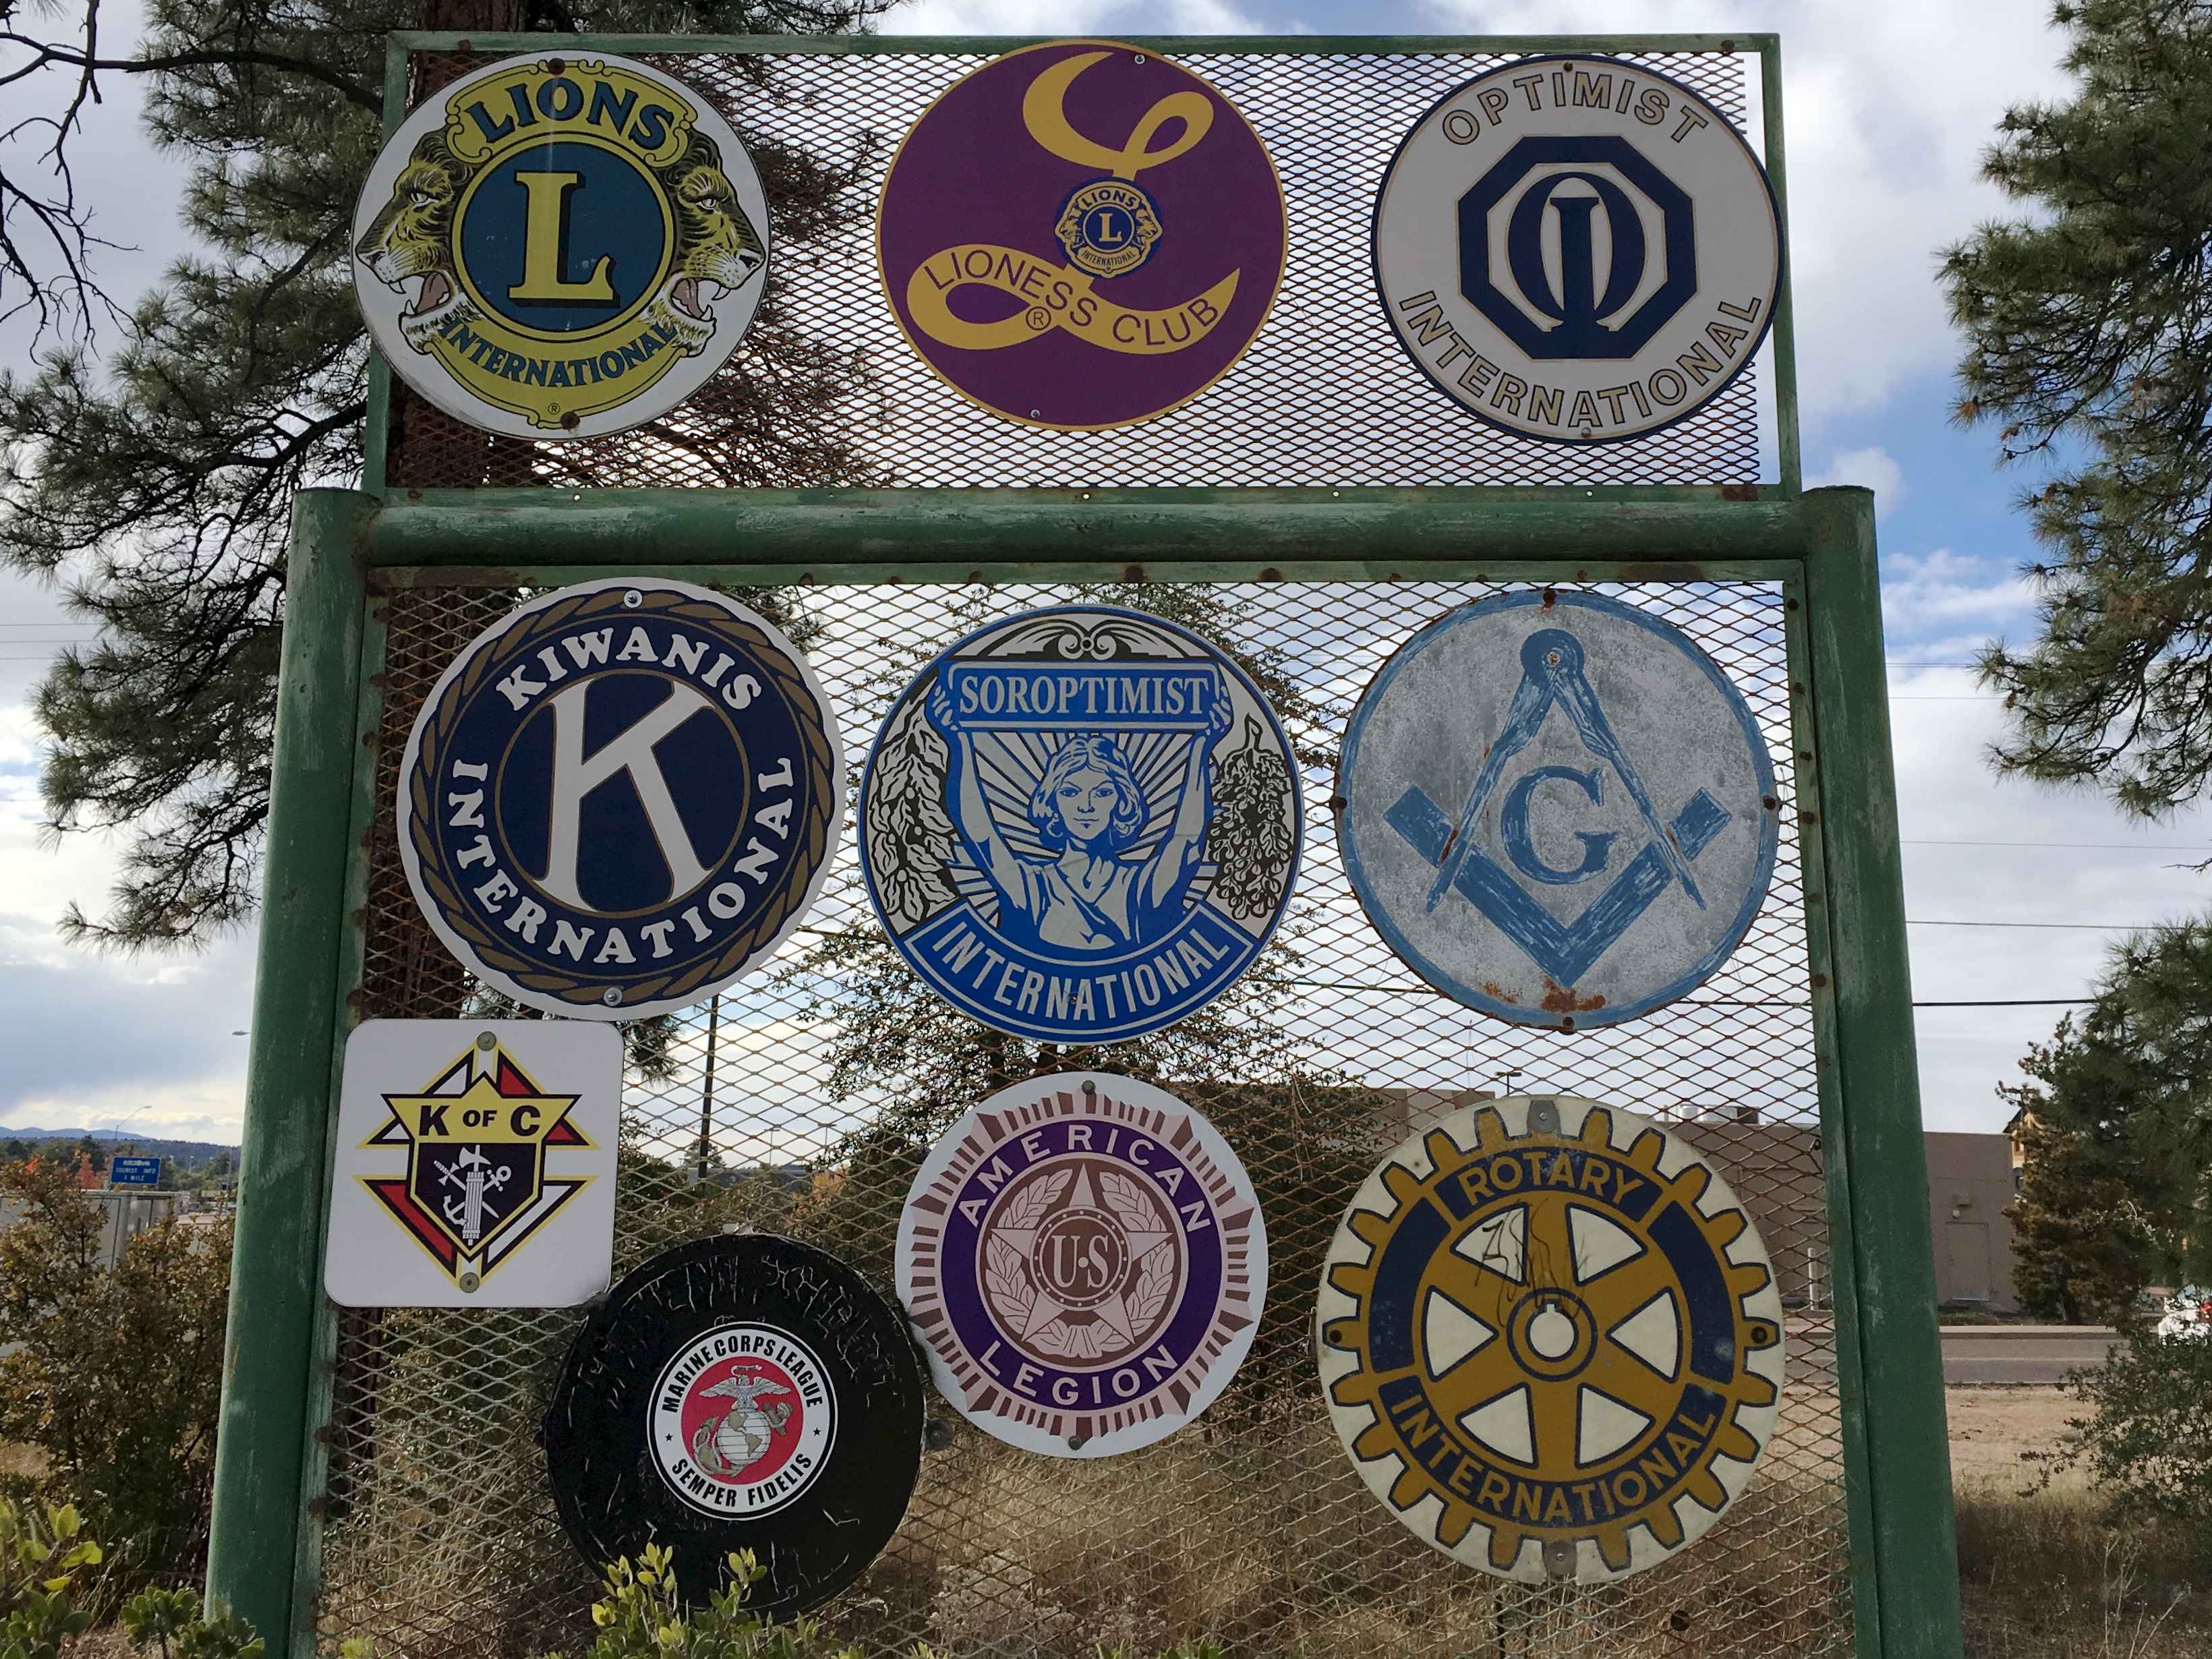
sign, street sign, signage, art, traffic sign